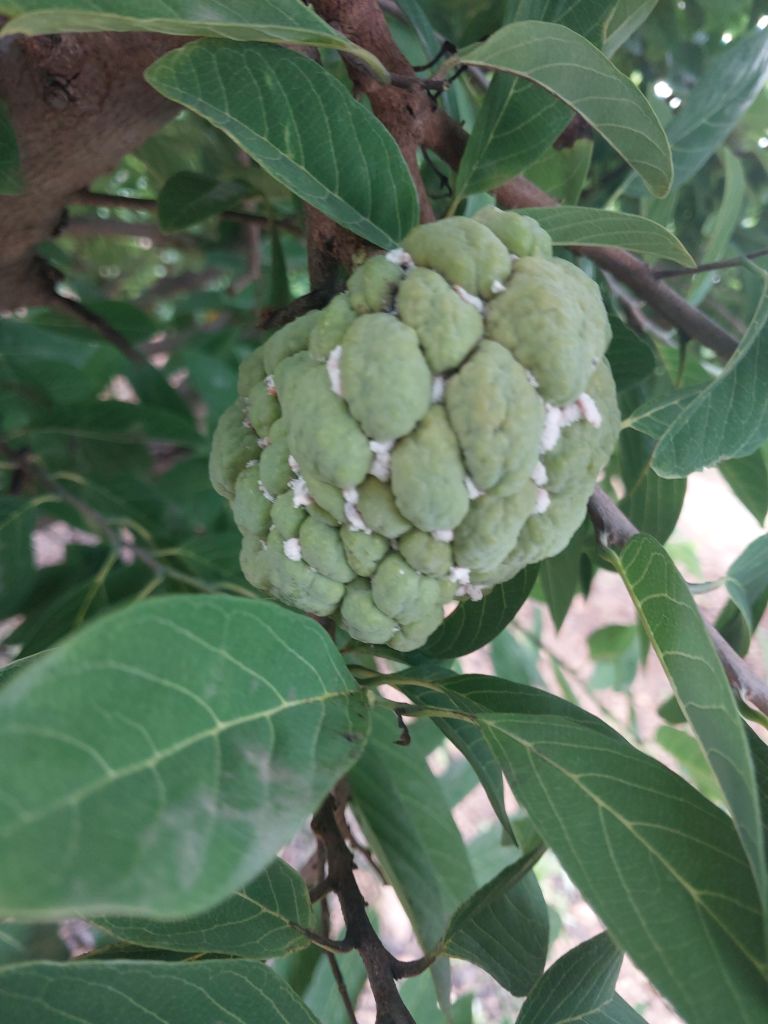
Disease label: Mealy Bug